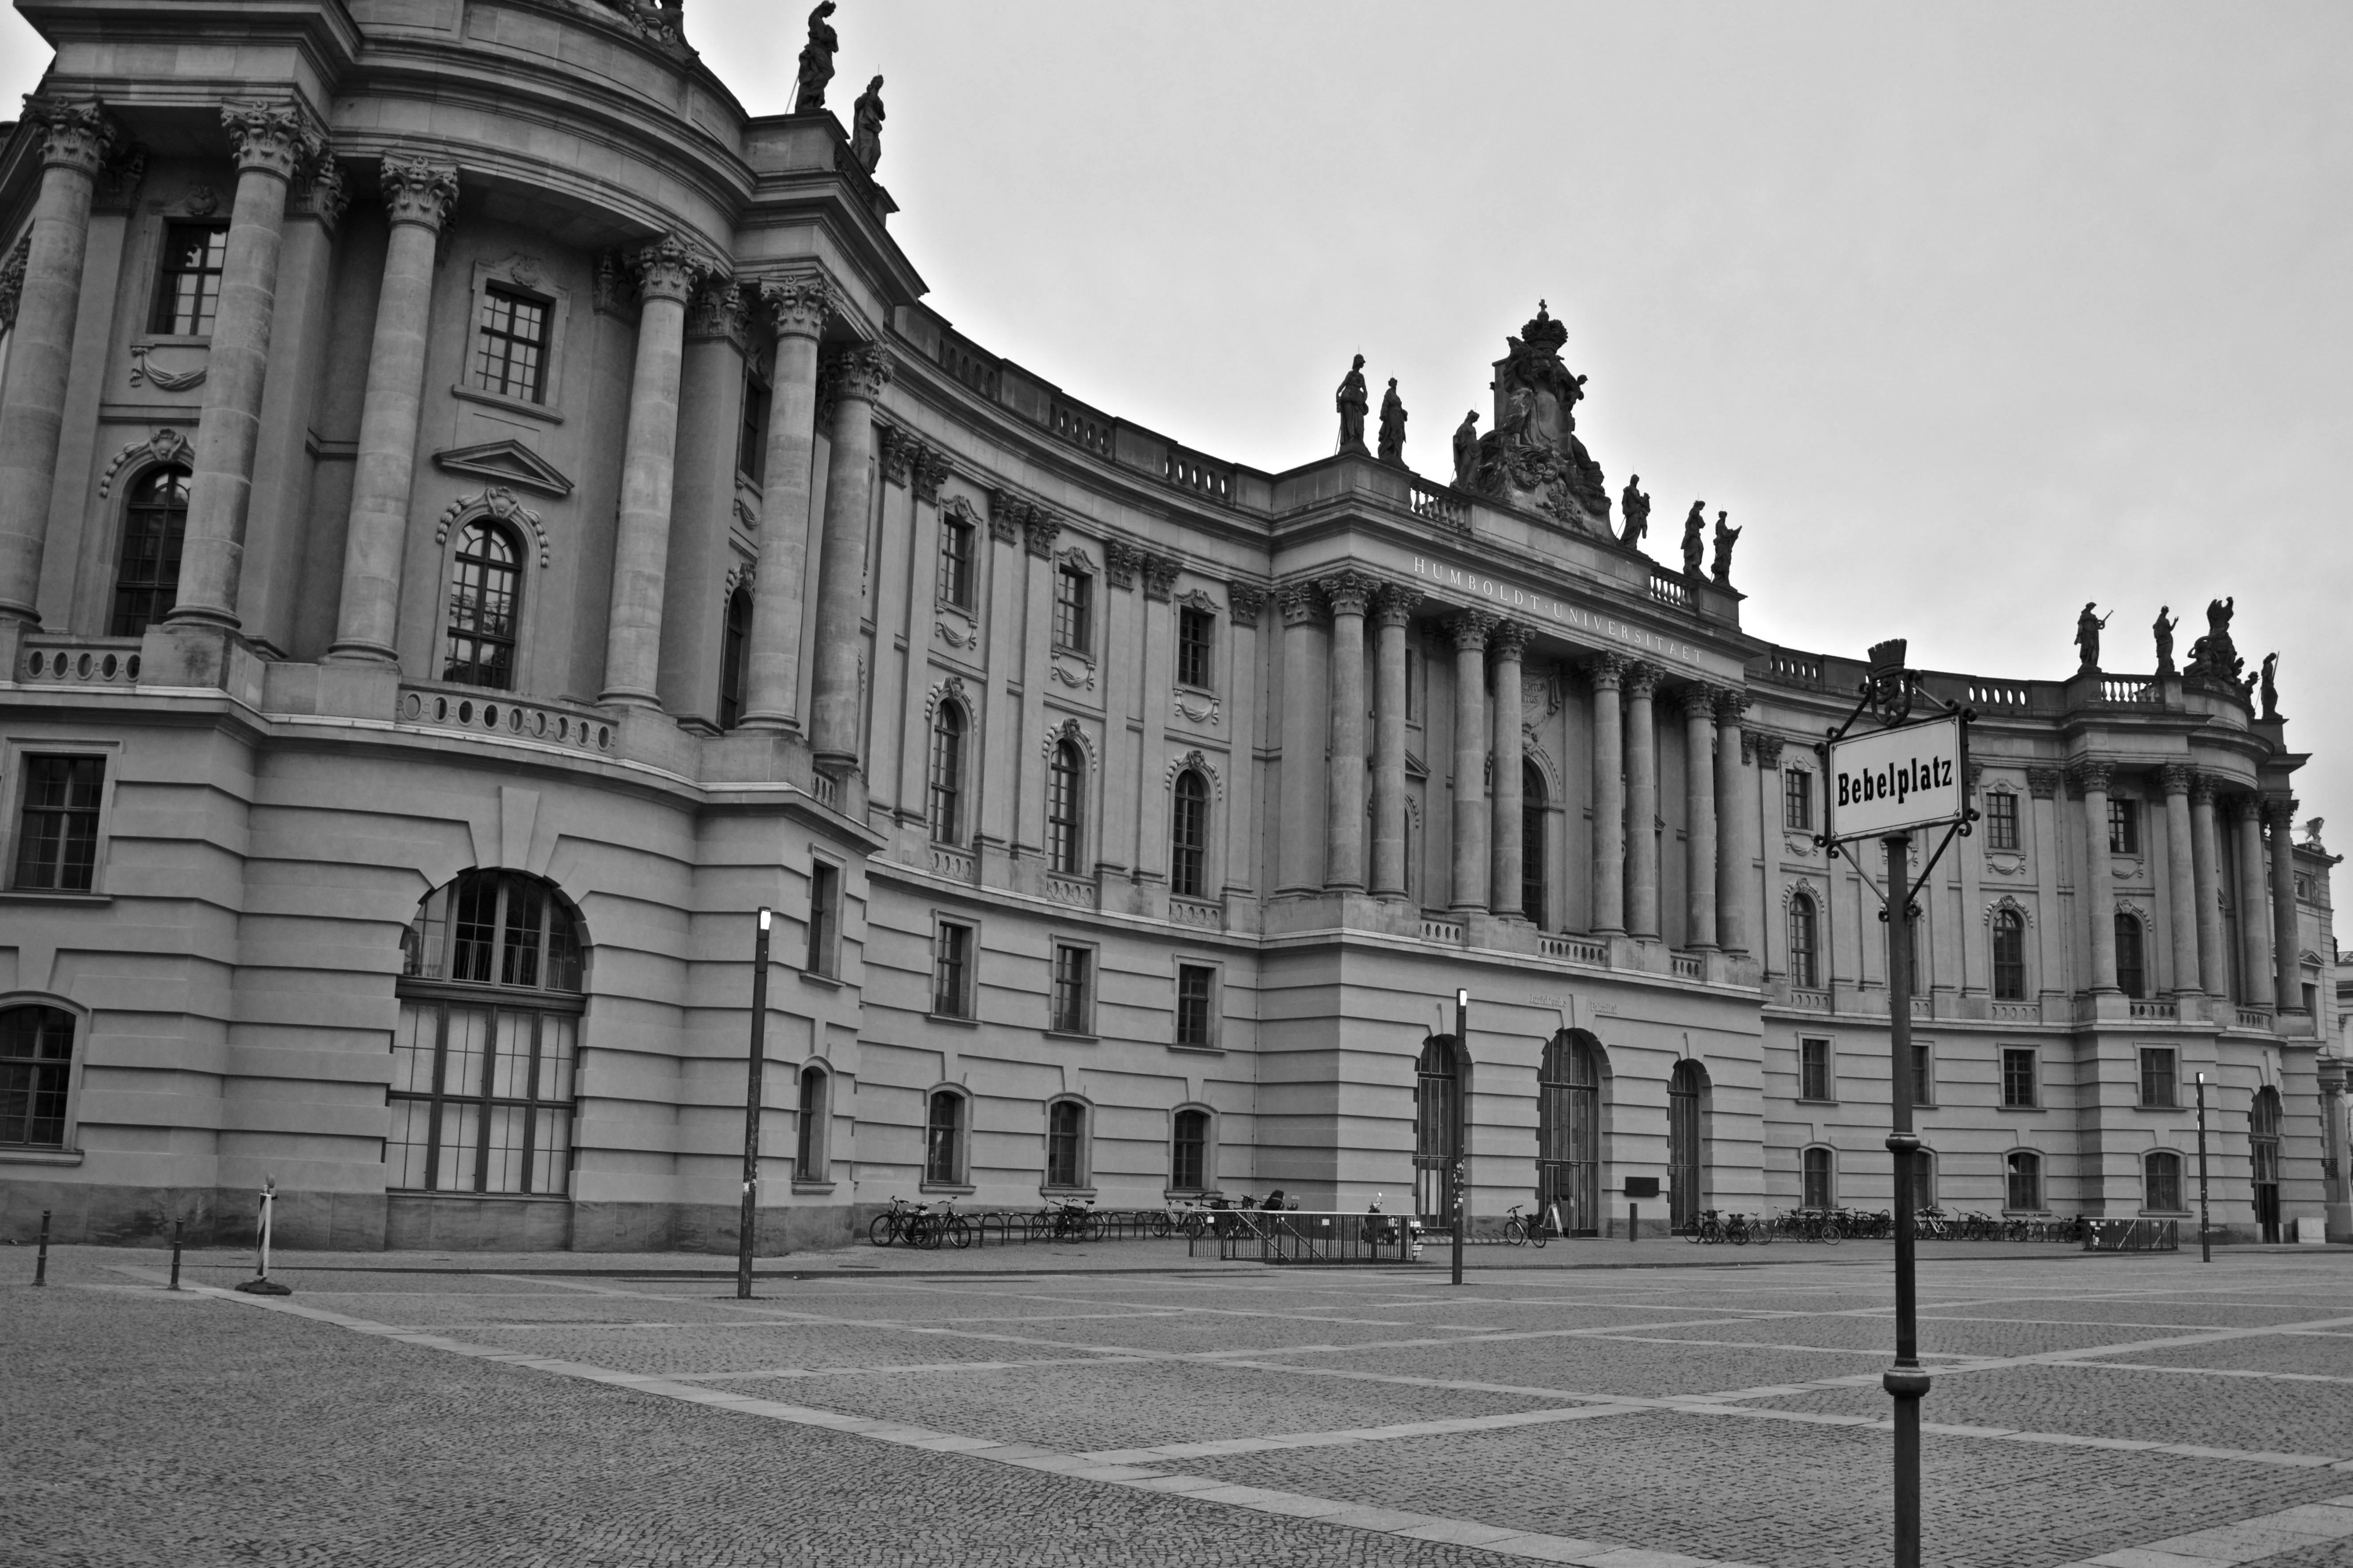
black and white, architecture, road, street, house, building, chateau, palace, cityscape, landmark, facade, monochrome, history, town square, estate, urban area, monochrome photography